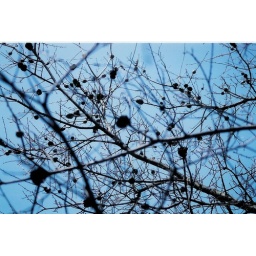
blue sky in iowa